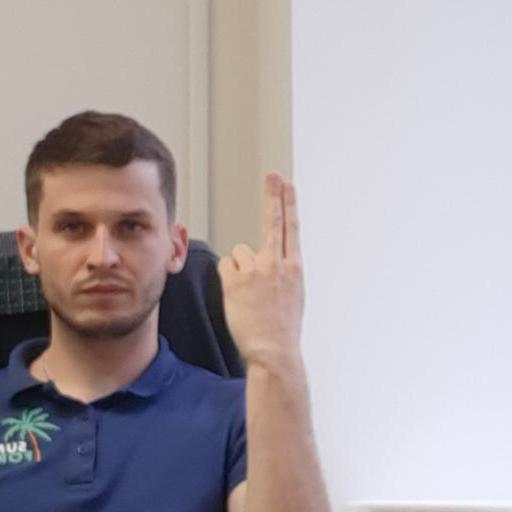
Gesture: two_up_inverted